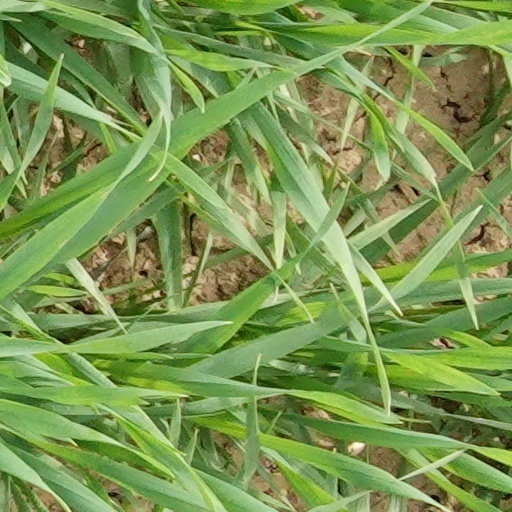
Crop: wheat